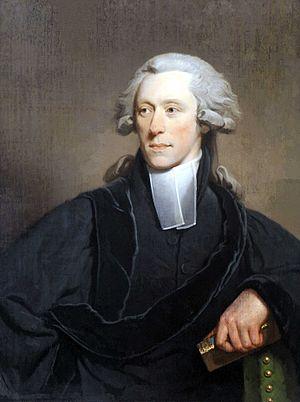
Sebald Fulco Johan Rau fut un orientaliste et un poète néerlandais né en 1765 et mort en 1807.